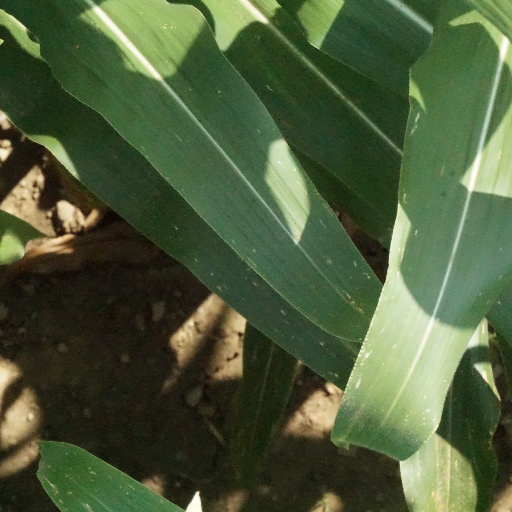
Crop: maize; corn